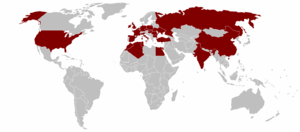
Banca Monte dei Paschi di Siena ou BPMS est une banque italienne, la plus ancienne au monde encore en activité. Elle a été fondée comme mont de piété en 1472, à Sienne en Toscane, et a fonctionné sans interruption depuis cette date.